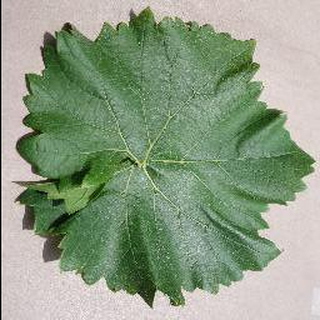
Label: healthy_grape